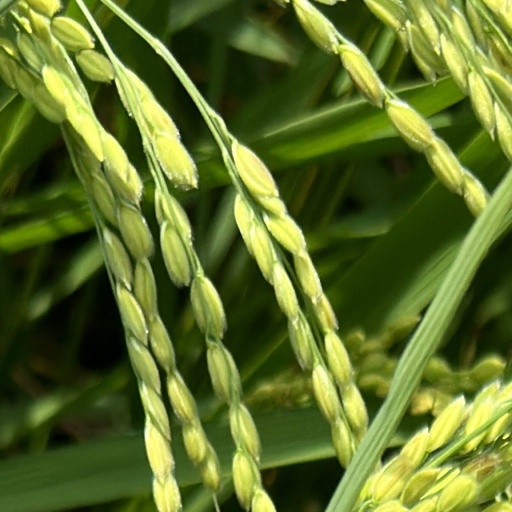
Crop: rice